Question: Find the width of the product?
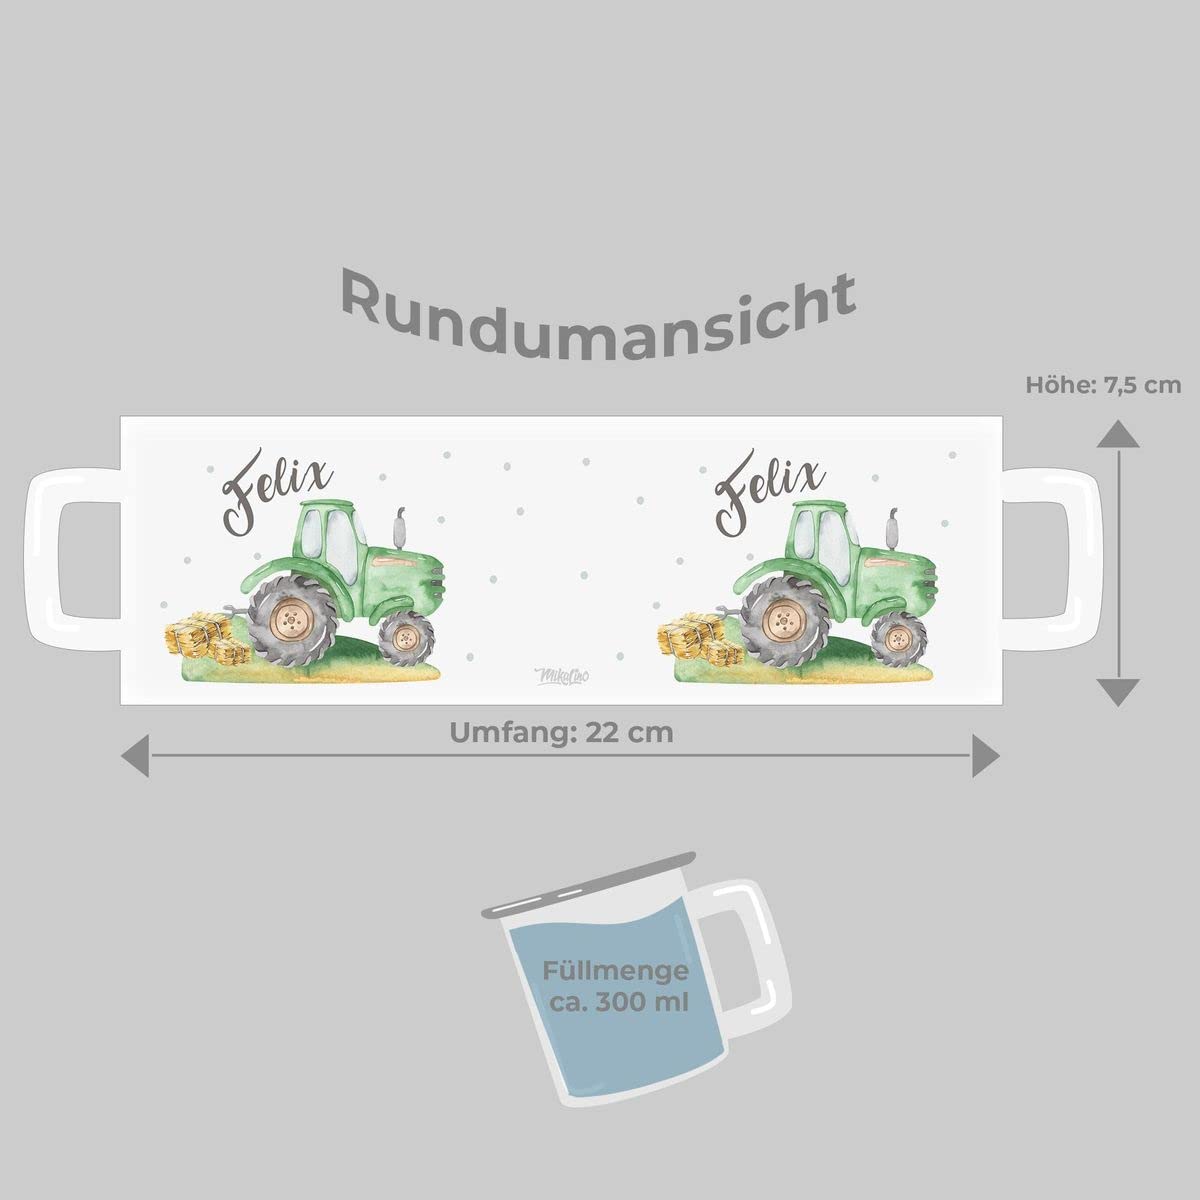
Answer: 7.5 centimetre